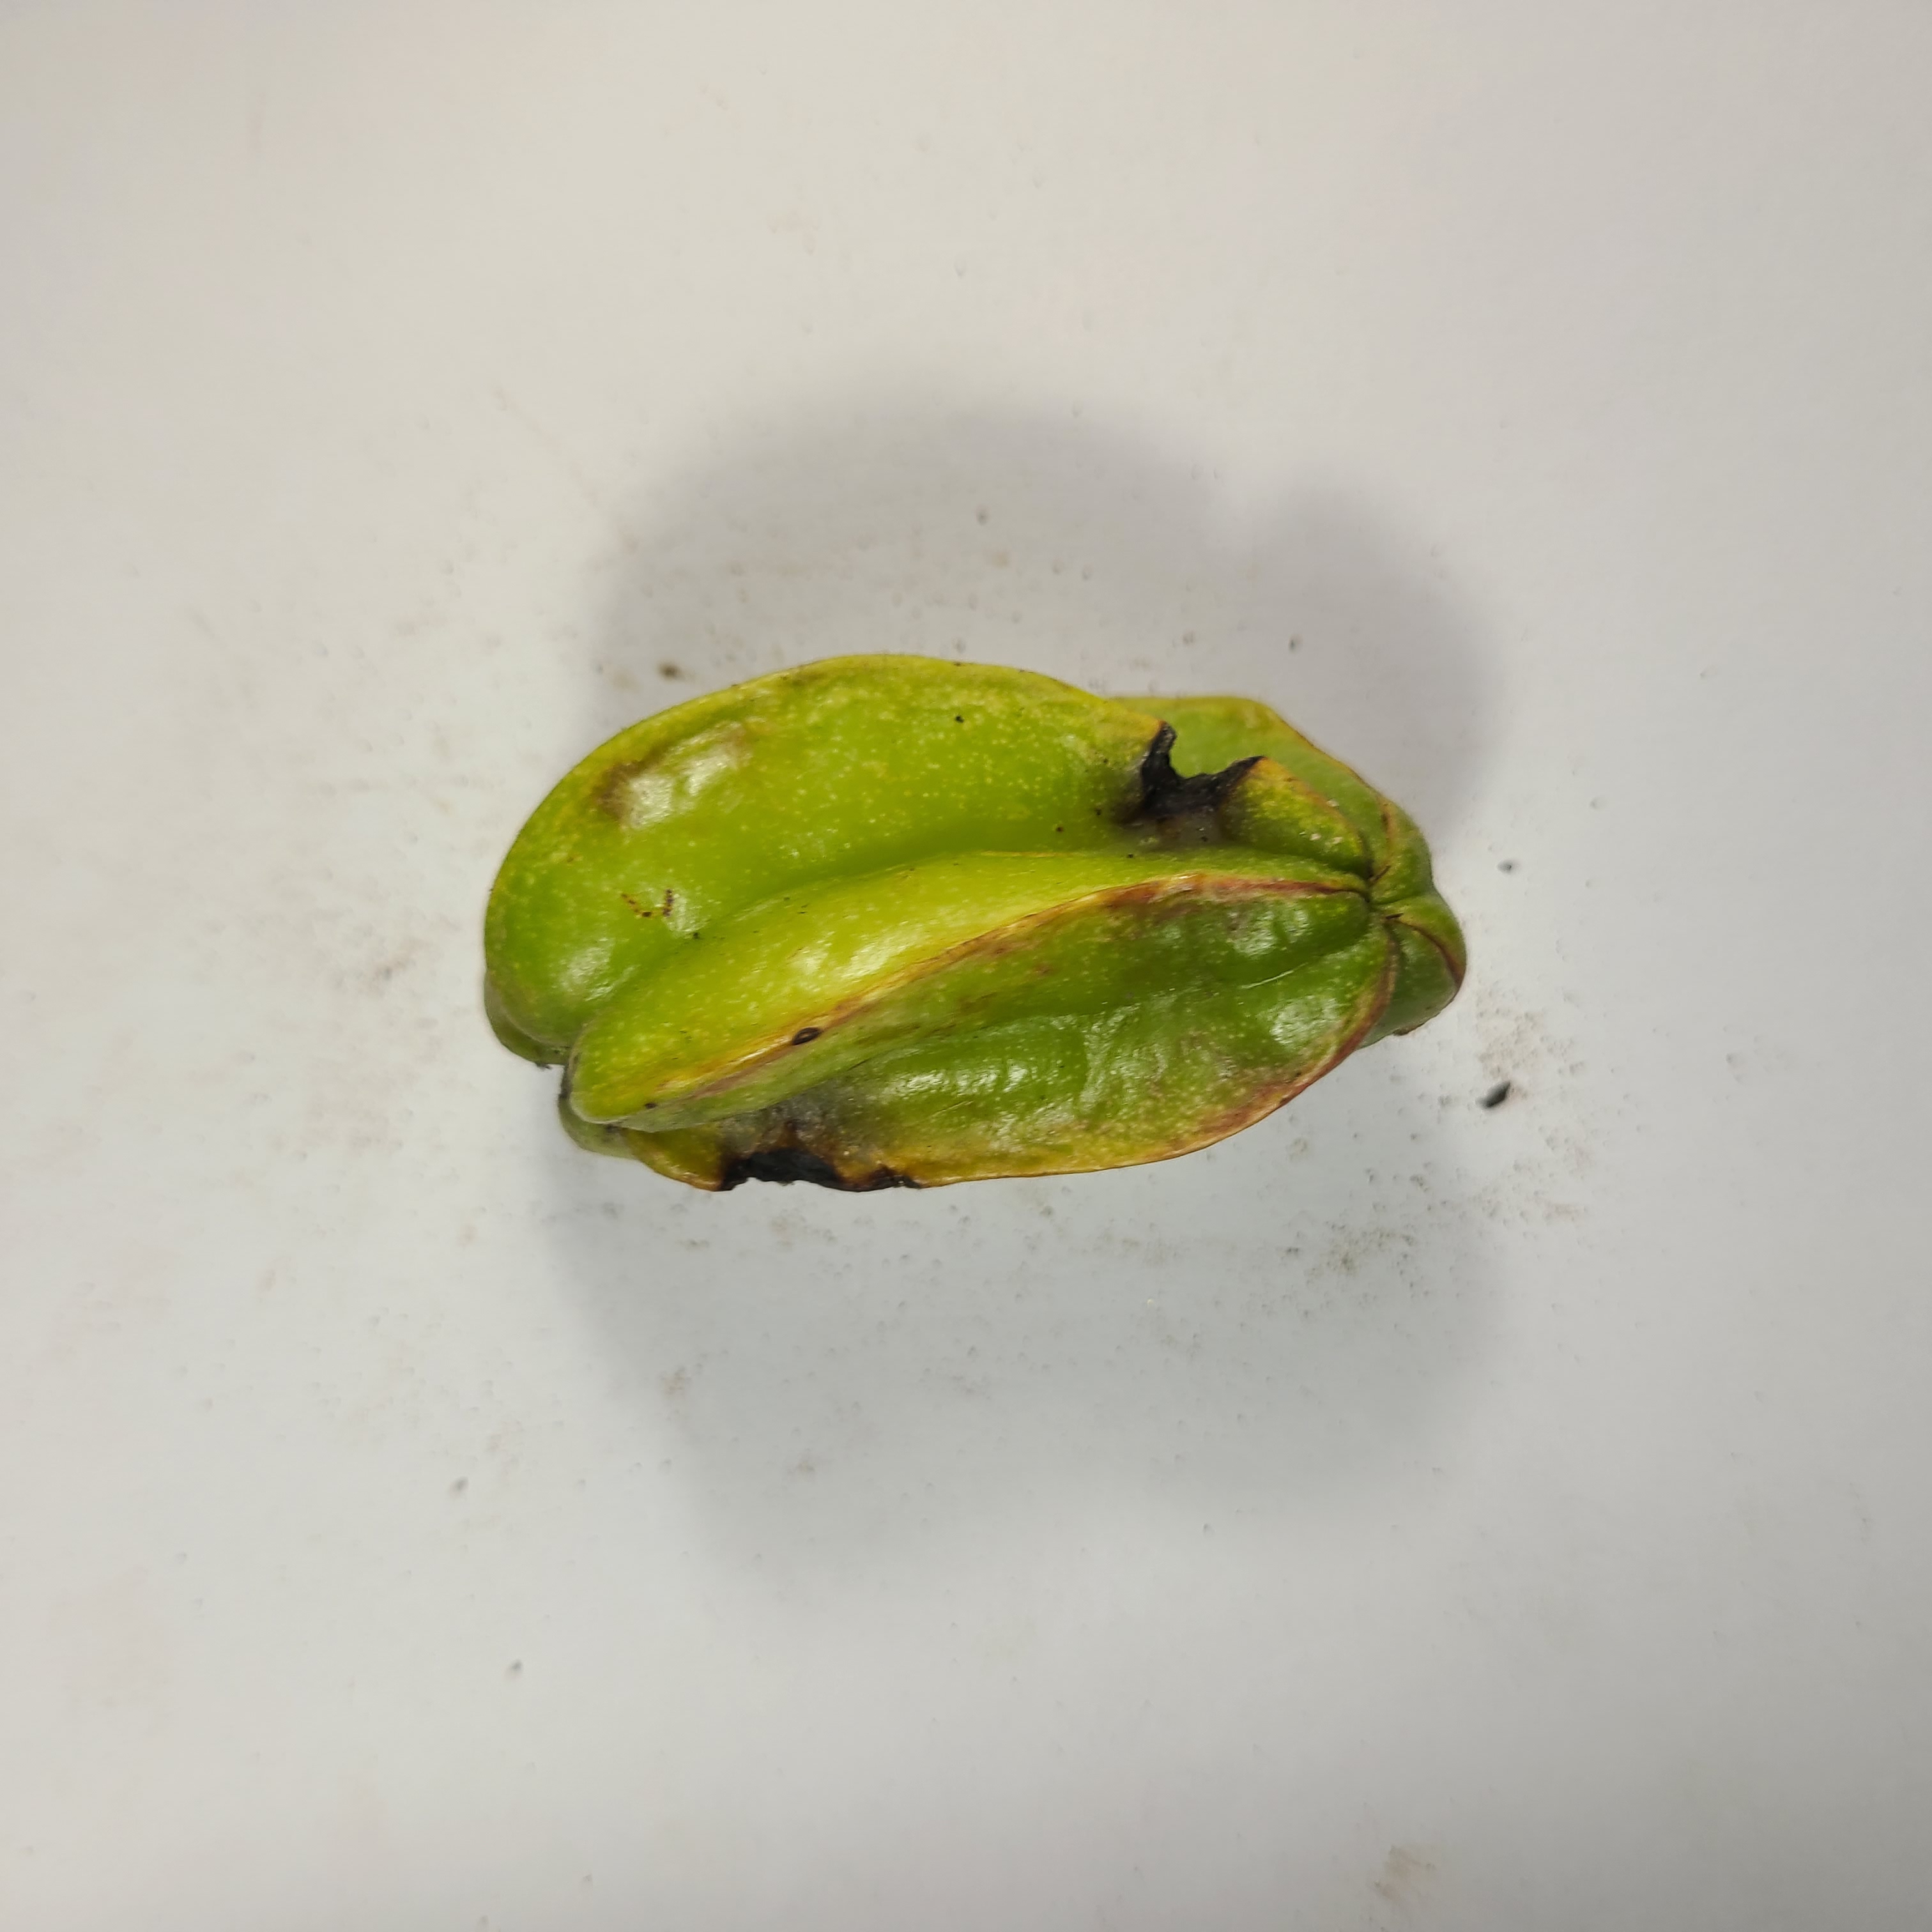
Label: Unhealthy Fruits